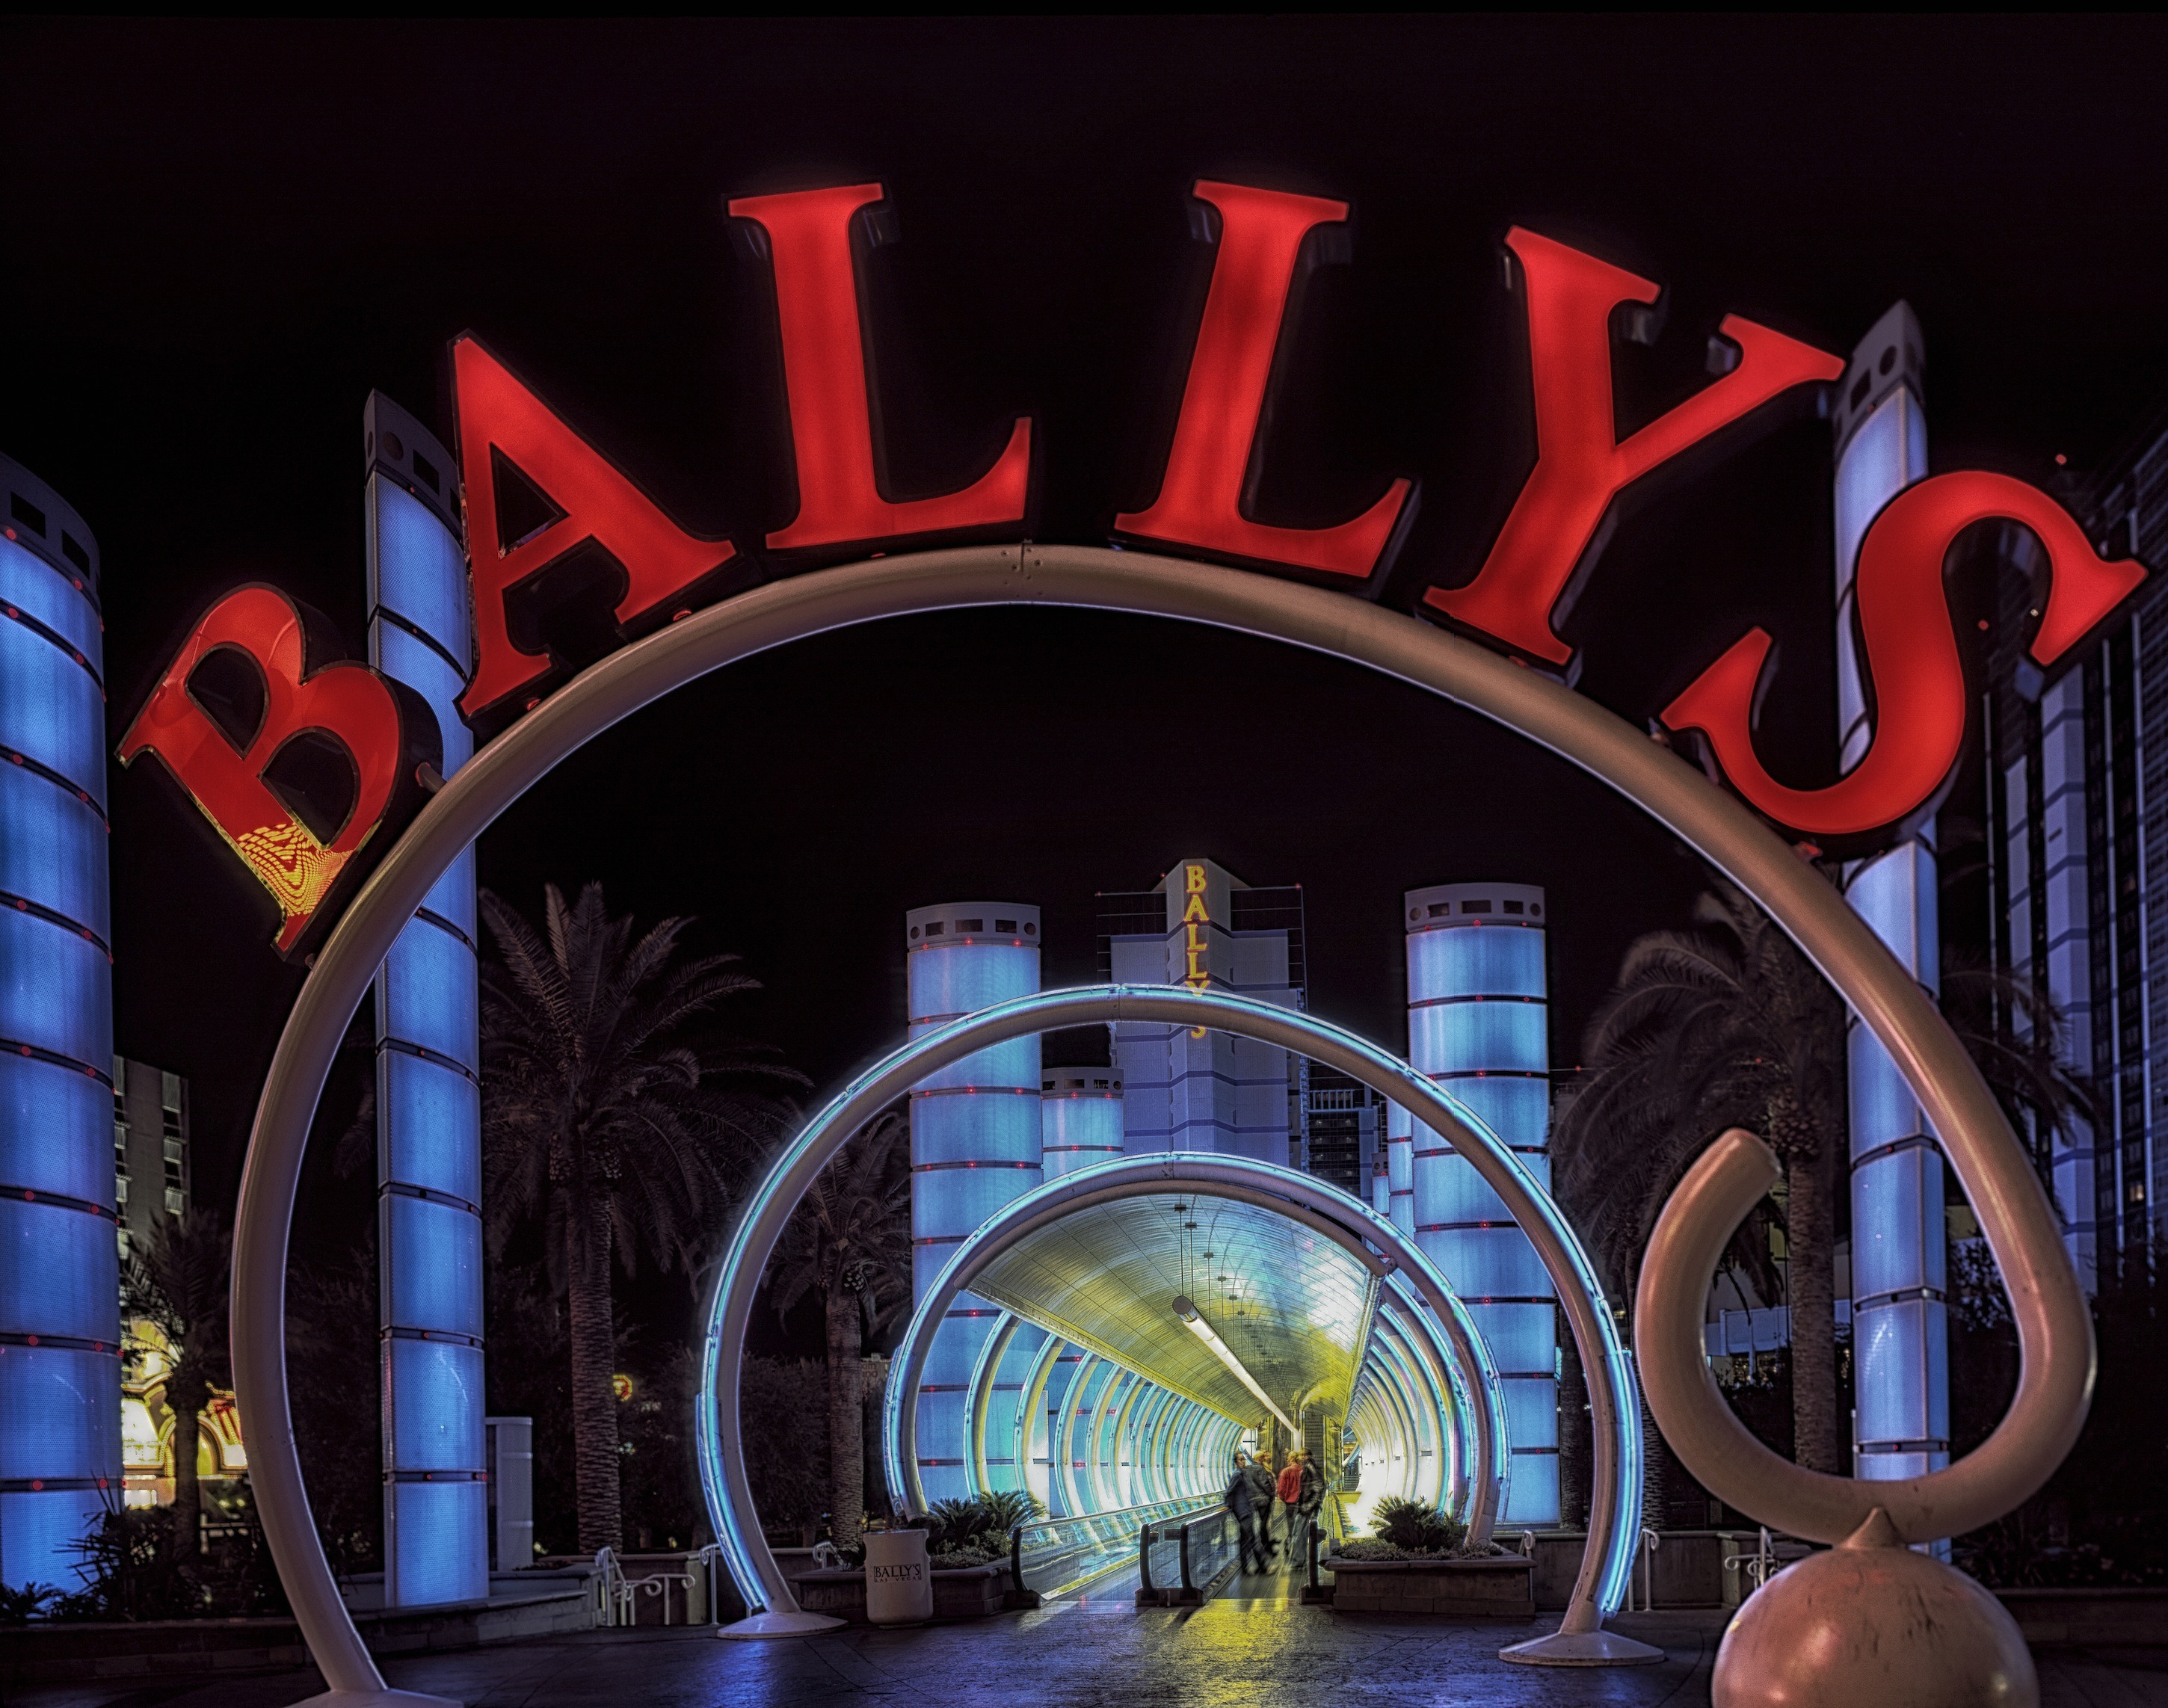
light, architecture, night, city, sign, evening, color, darkness, neon, buildings, hotel, resort, nevada, gambling, cities, screenshot, las vegas, people mover, bally's